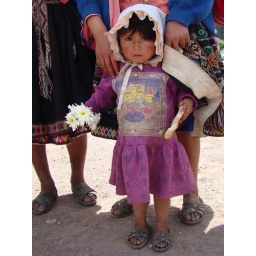
Little girl in traditional dress 2